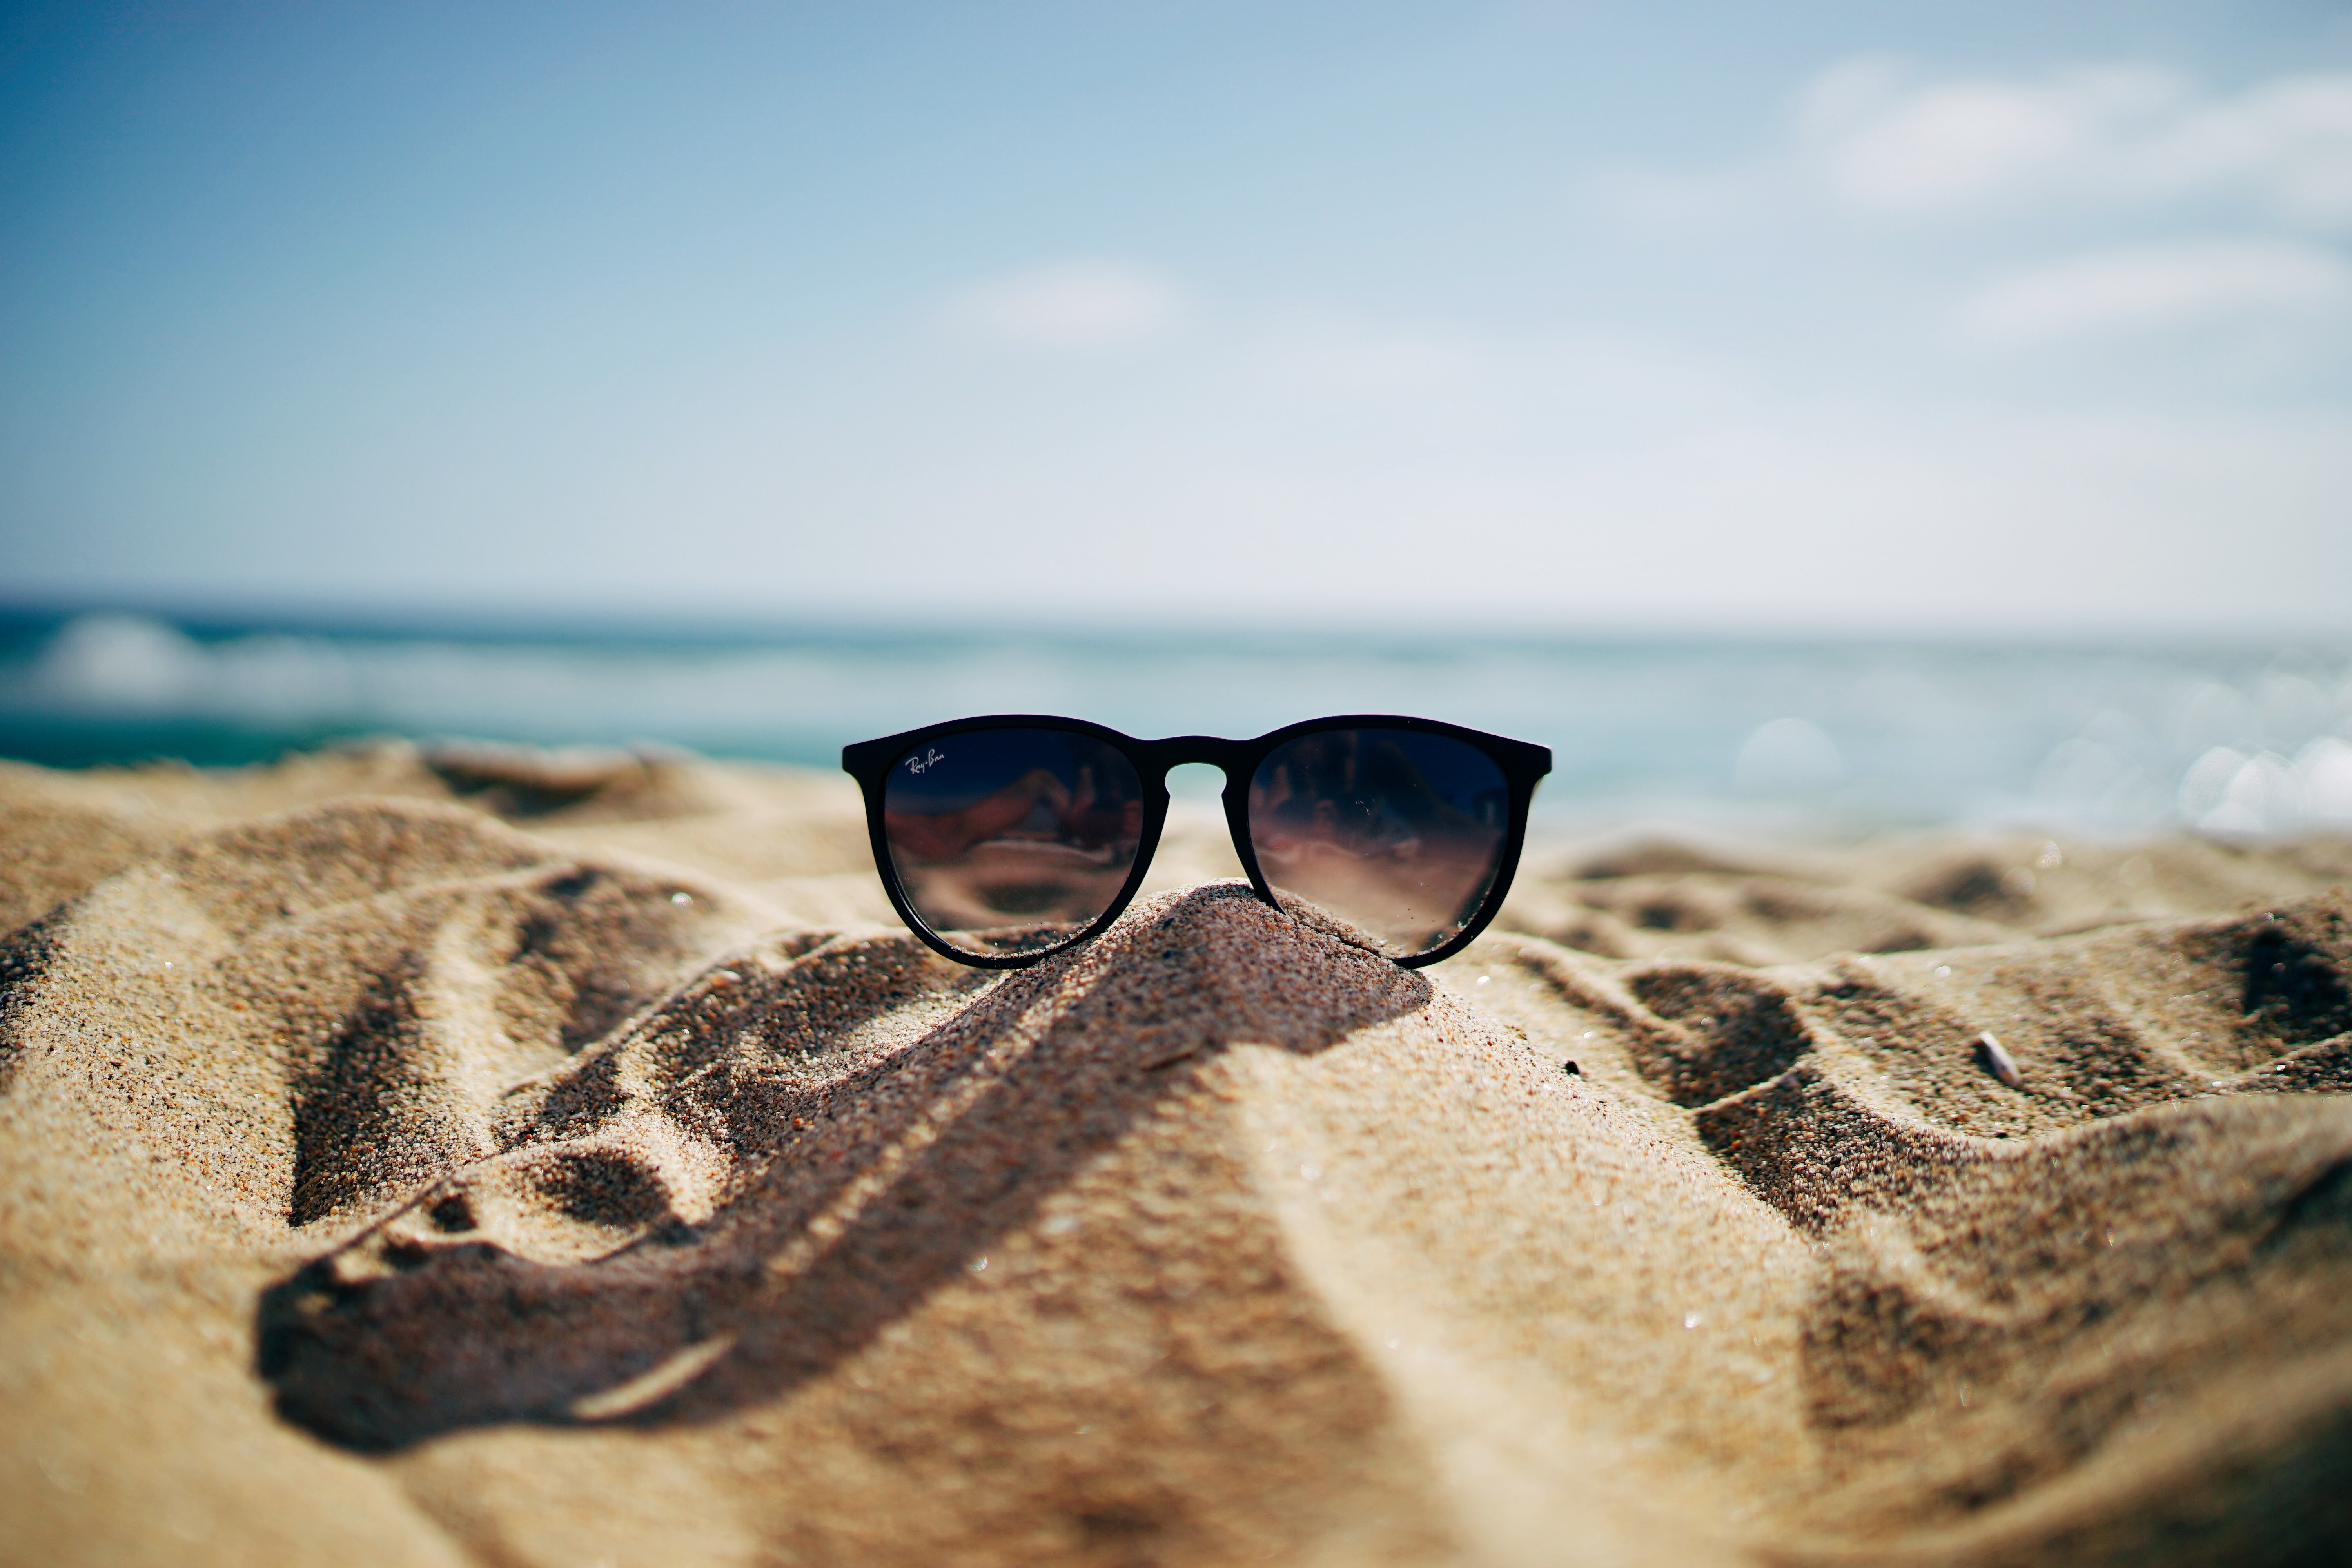
hand, beach, sea, coast, sand, ocean, blur, photography, shore, wave, summer, seaside, seascape, shadow, blue, seashore, close up, sunglasses, glasses, eyeglasses, photograph, eyewear, macro photography, vision care